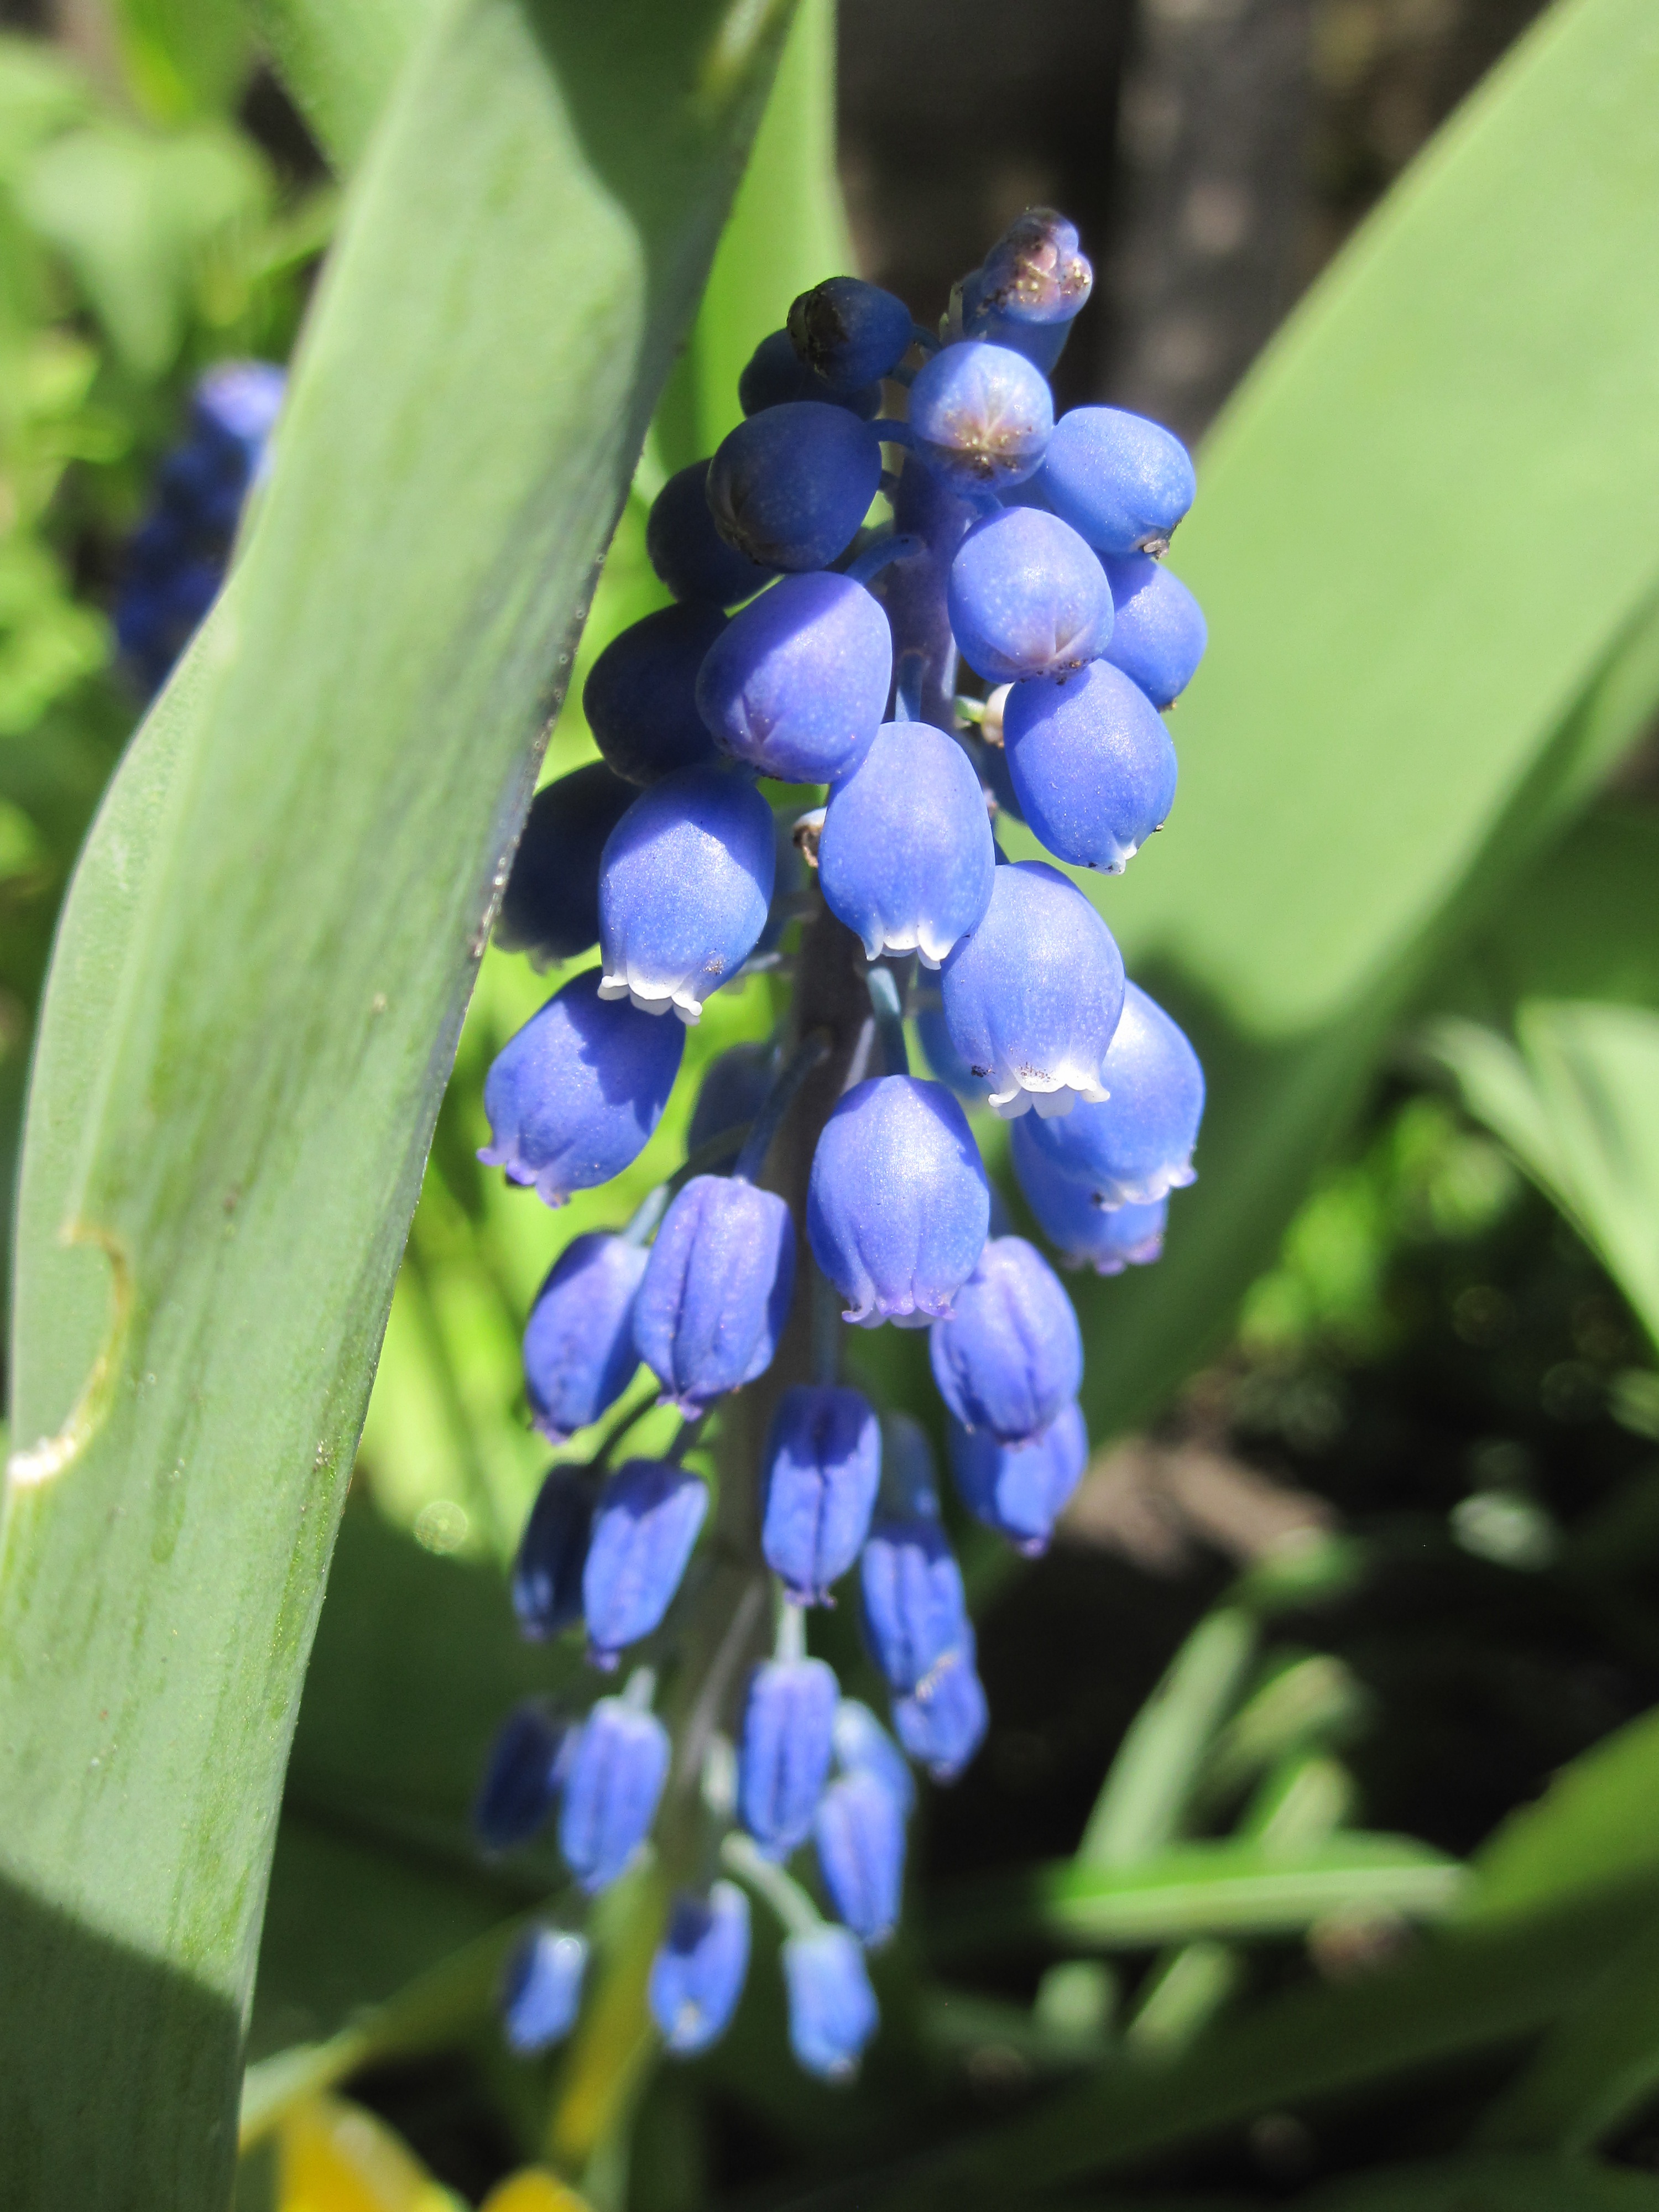
nature, plant, flower, bloom, spring, produce, botany, garden, flora, wildflower, flowers, macro photography, flowering plant, land plant